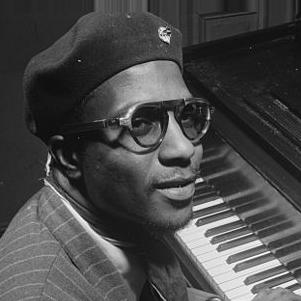
Age: 29